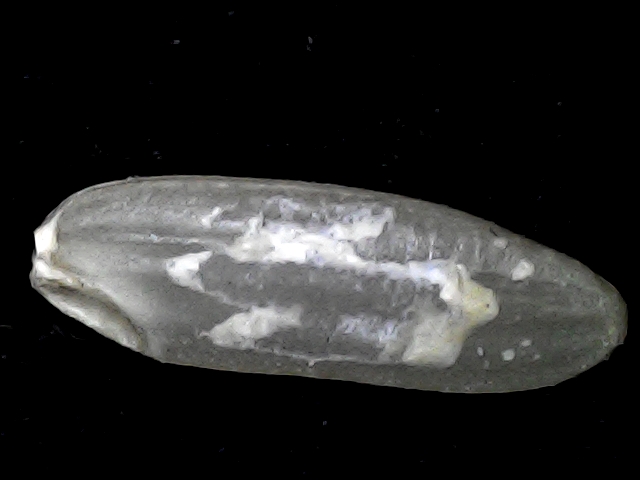
Rice variety: BD72